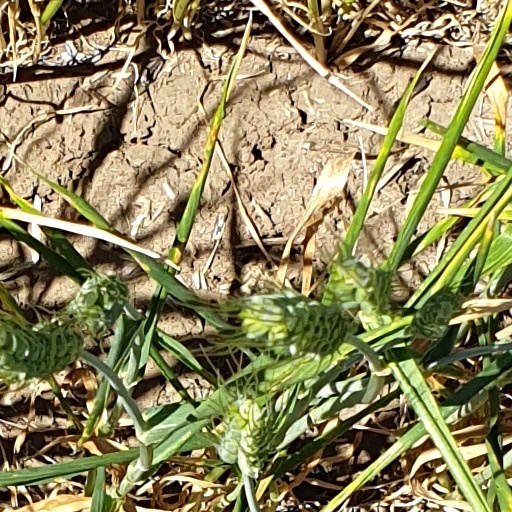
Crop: wheat